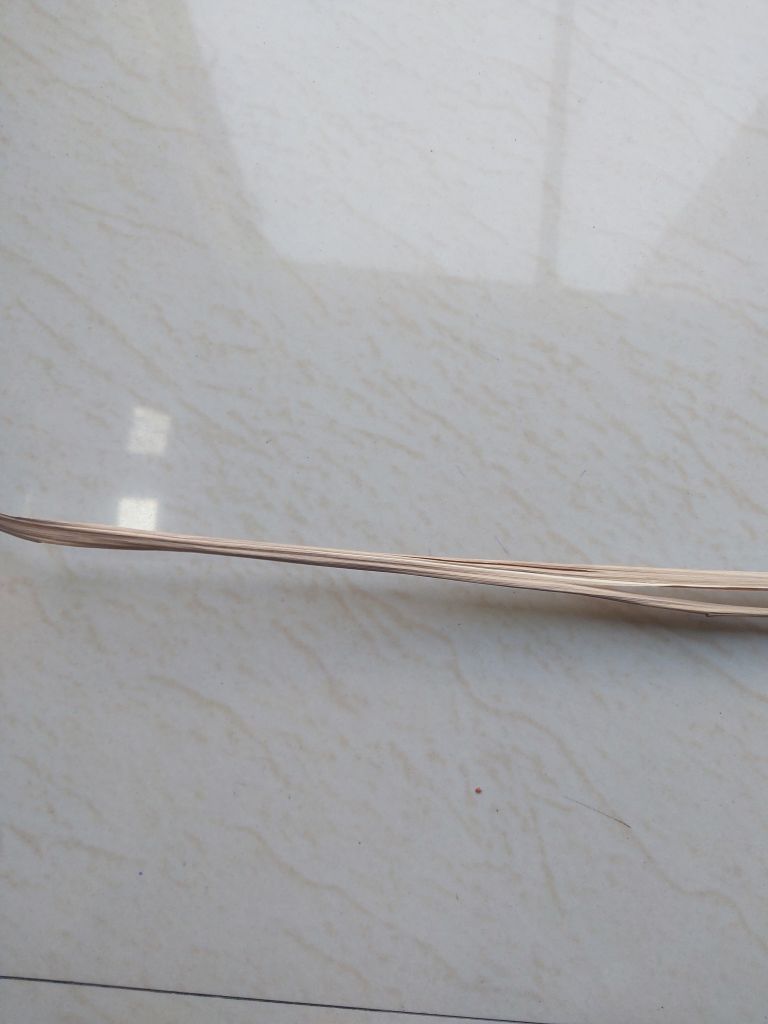
Label: Dried